Emphasis (typography)

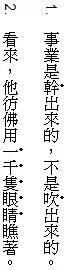
Example of emphasis marks in Traditional Chinese, written vertically

Sometimes quotation marks are used for emphasis. However, this clashes with the general understanding of how the marks are properly used, particularly scare quotes, and can leave the reader with a different impression than intended.